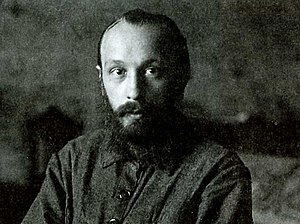
Mikhail Bakhtin
Mikhail Mikhajlovitj Bakhtin var en russisk litterat og semiotiker. Han brugte det meste af sit liv i eksil i Kazakhstan, fordi hans teorier ikke behagede det stalinistiske regime. Hans særdeles originale syn på litteratur og sprog har siden fundet bred anvendelse i vestlig post-moderne teori. Blandt hans vigtige ideer er ideen om at sproglige tegn nødvendigvis er dialogiske og polyfone – det vil sige at deres betydning opstår i et spændingsfelt af de stemmer der har brugt ordet igennem tiden og som stadig klinger i ordet. Denne indsigt brugte han til at forstå hvordan romaner er opbygget af mange andre stemmer end bare forfatterens, et fænomen som Bakhtin kaldte heteroglossia. I beskrivelsen af litterære genrer brugte han også begrebet "kronotop" til at beskrive den forestillingsverden i et nexus af imaginært tid, sted og sociale forhold i hvilken romaner udspiller sig. I sine vigtigste værker analyserede han Dostojevskijs og Rabelais' romaner, i sin analyse af Rabelais gjorde han brug af begrebet "karnevalsk" til at beskrive de ofte groteske litterære universer.